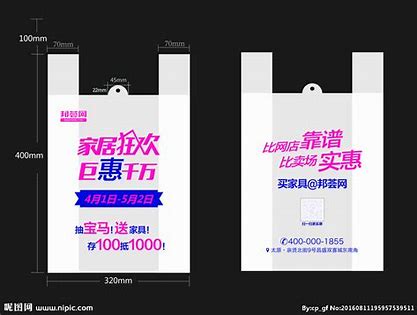
Label: plastic